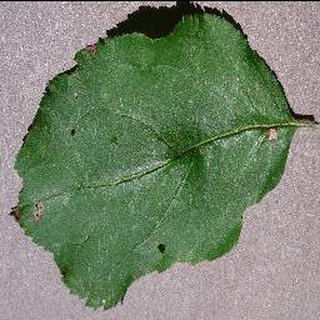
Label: apple_black_rot